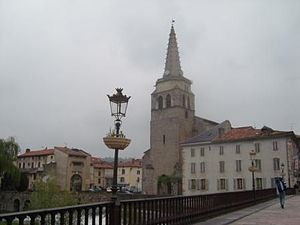
Saint-Girons
Kirke i Saint-Girons
Kirke i Saint-Girons
Saint-Girons er en kommune i Ariège départementet i Sydvestfrankrig.